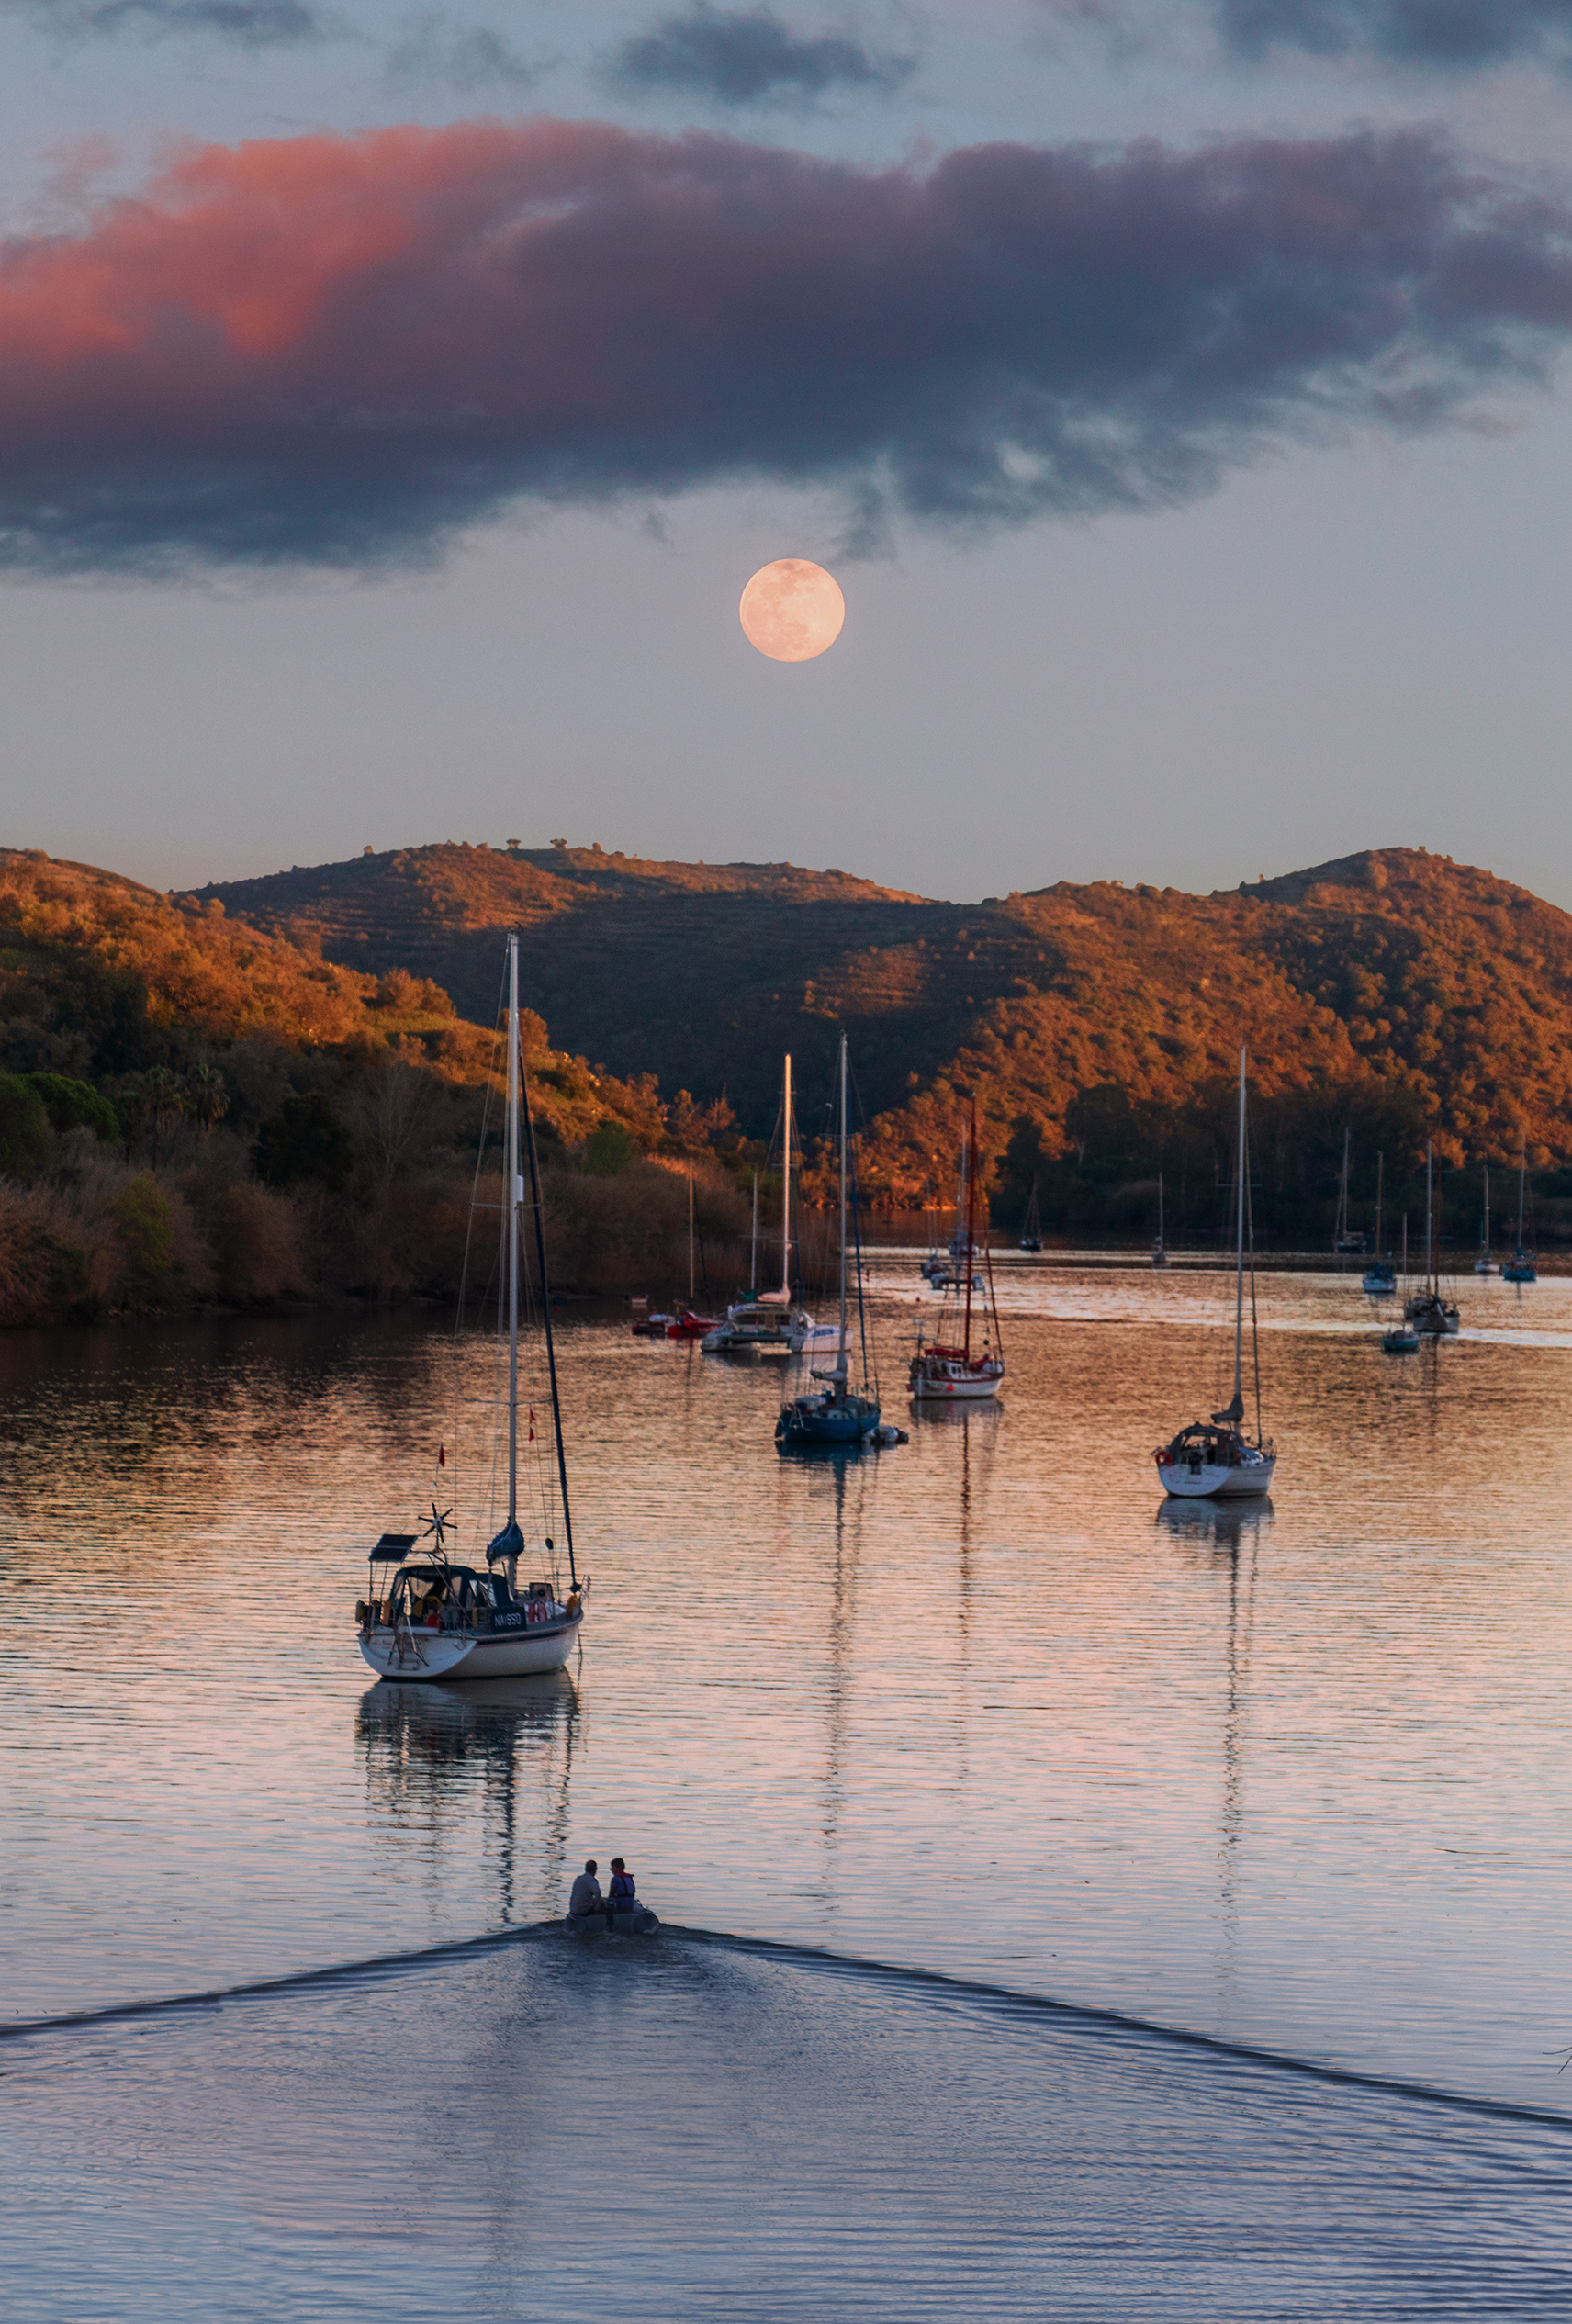
moon, body of water, sky, water, loch, boat, lake district, lake, sea, sunset, evening, cloud, river, calm, morning, vehicle, waterway, reflection, highland, sound, dusk, inlet, coast, watercraft, harbor, bay, ocean, dock, horizon, sailboat, sunrise, sailing, mountain, landscape, sunlight, hill, reservoir, channel, vacation, marina, sail, boating